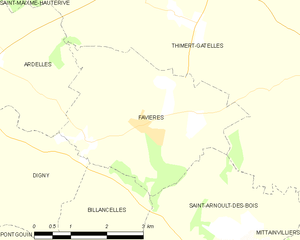
carte de la commune de Favières, Eure-et-Loir, France.
Favières est une commune française située dans le département d'Eure-et-Loir en région Centre-Val de Loire.